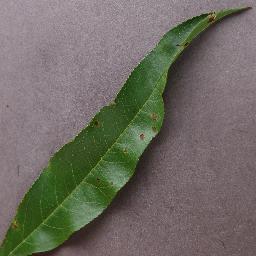
Label: Peach___Bacterial_spot